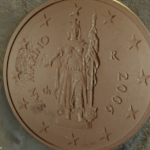
Coin value: 2cents
Country: sm
Edition: 2cen